Edward F. Crawford (businessman)

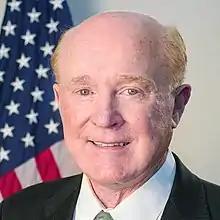
Official portrait, 2019

Edward Francis Crawford (born April 25, 1938) is an American businessman and entrepreneur who served as the U.S. Ambassador to Ireland from 2019 to 2021. He previously served as chairman and CEO of Park-Ohio Holdings, "an industrial supply chain logistics and diversified manufacturing business."